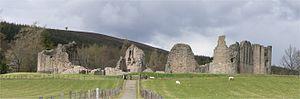
Cette liste recense les principaux châteaux du council area d'Aberdeenshire en Écosse.